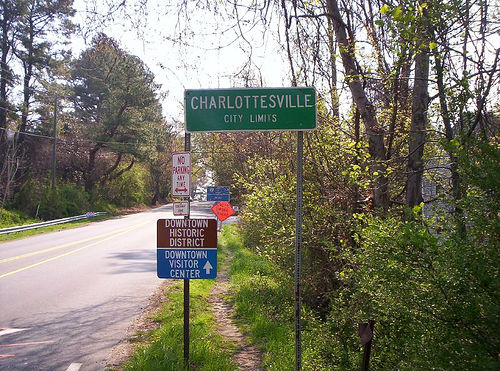
user: Given an image and a question. Answer the question in a short answer. Question: What city of this? Short Answer:
assistant: charlottesville